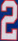
Number: 2